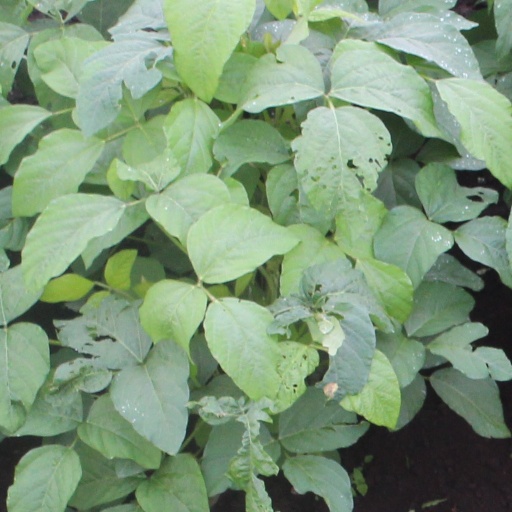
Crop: soybean